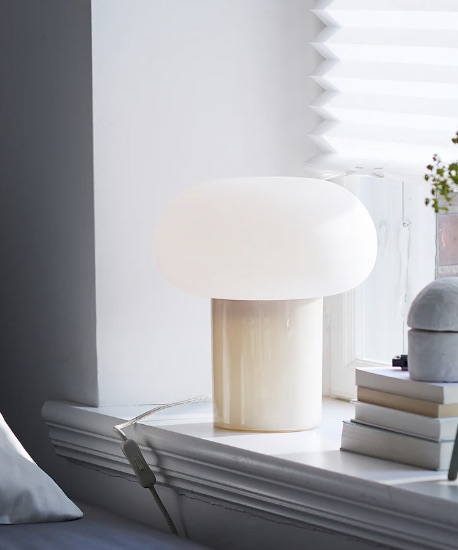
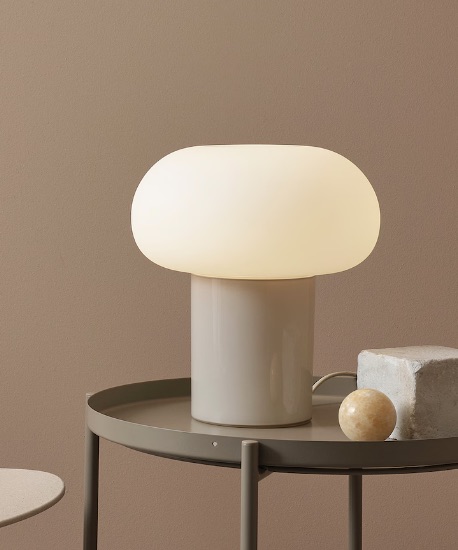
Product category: misc
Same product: yes